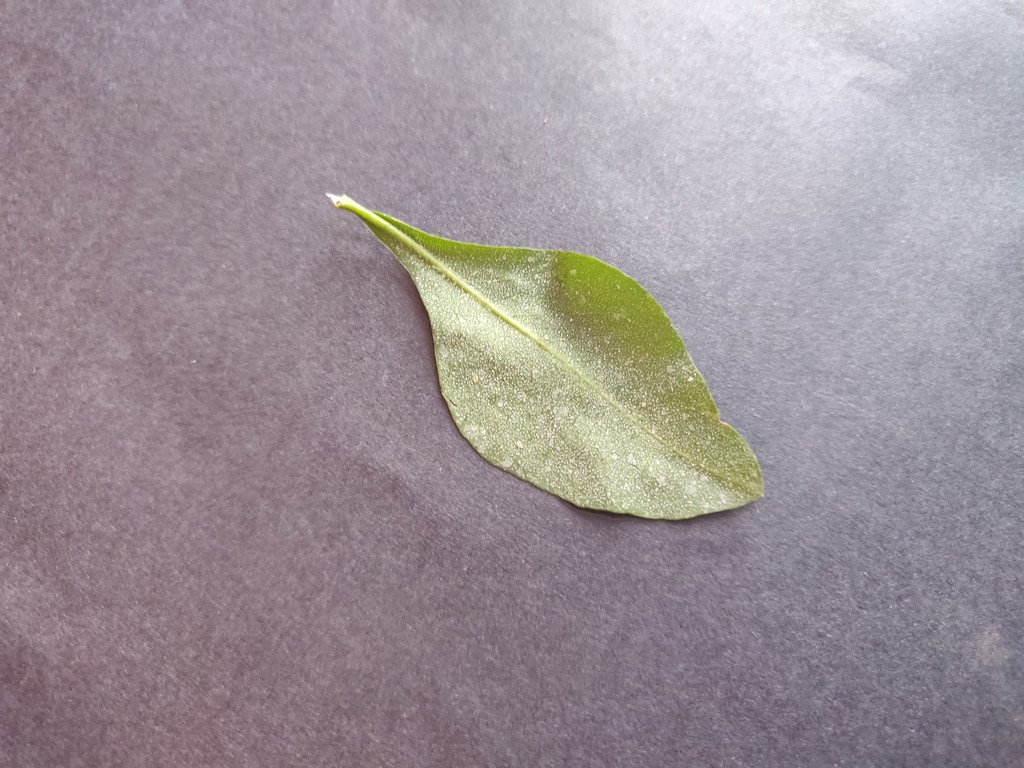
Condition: Unhealthy
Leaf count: single
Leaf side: back